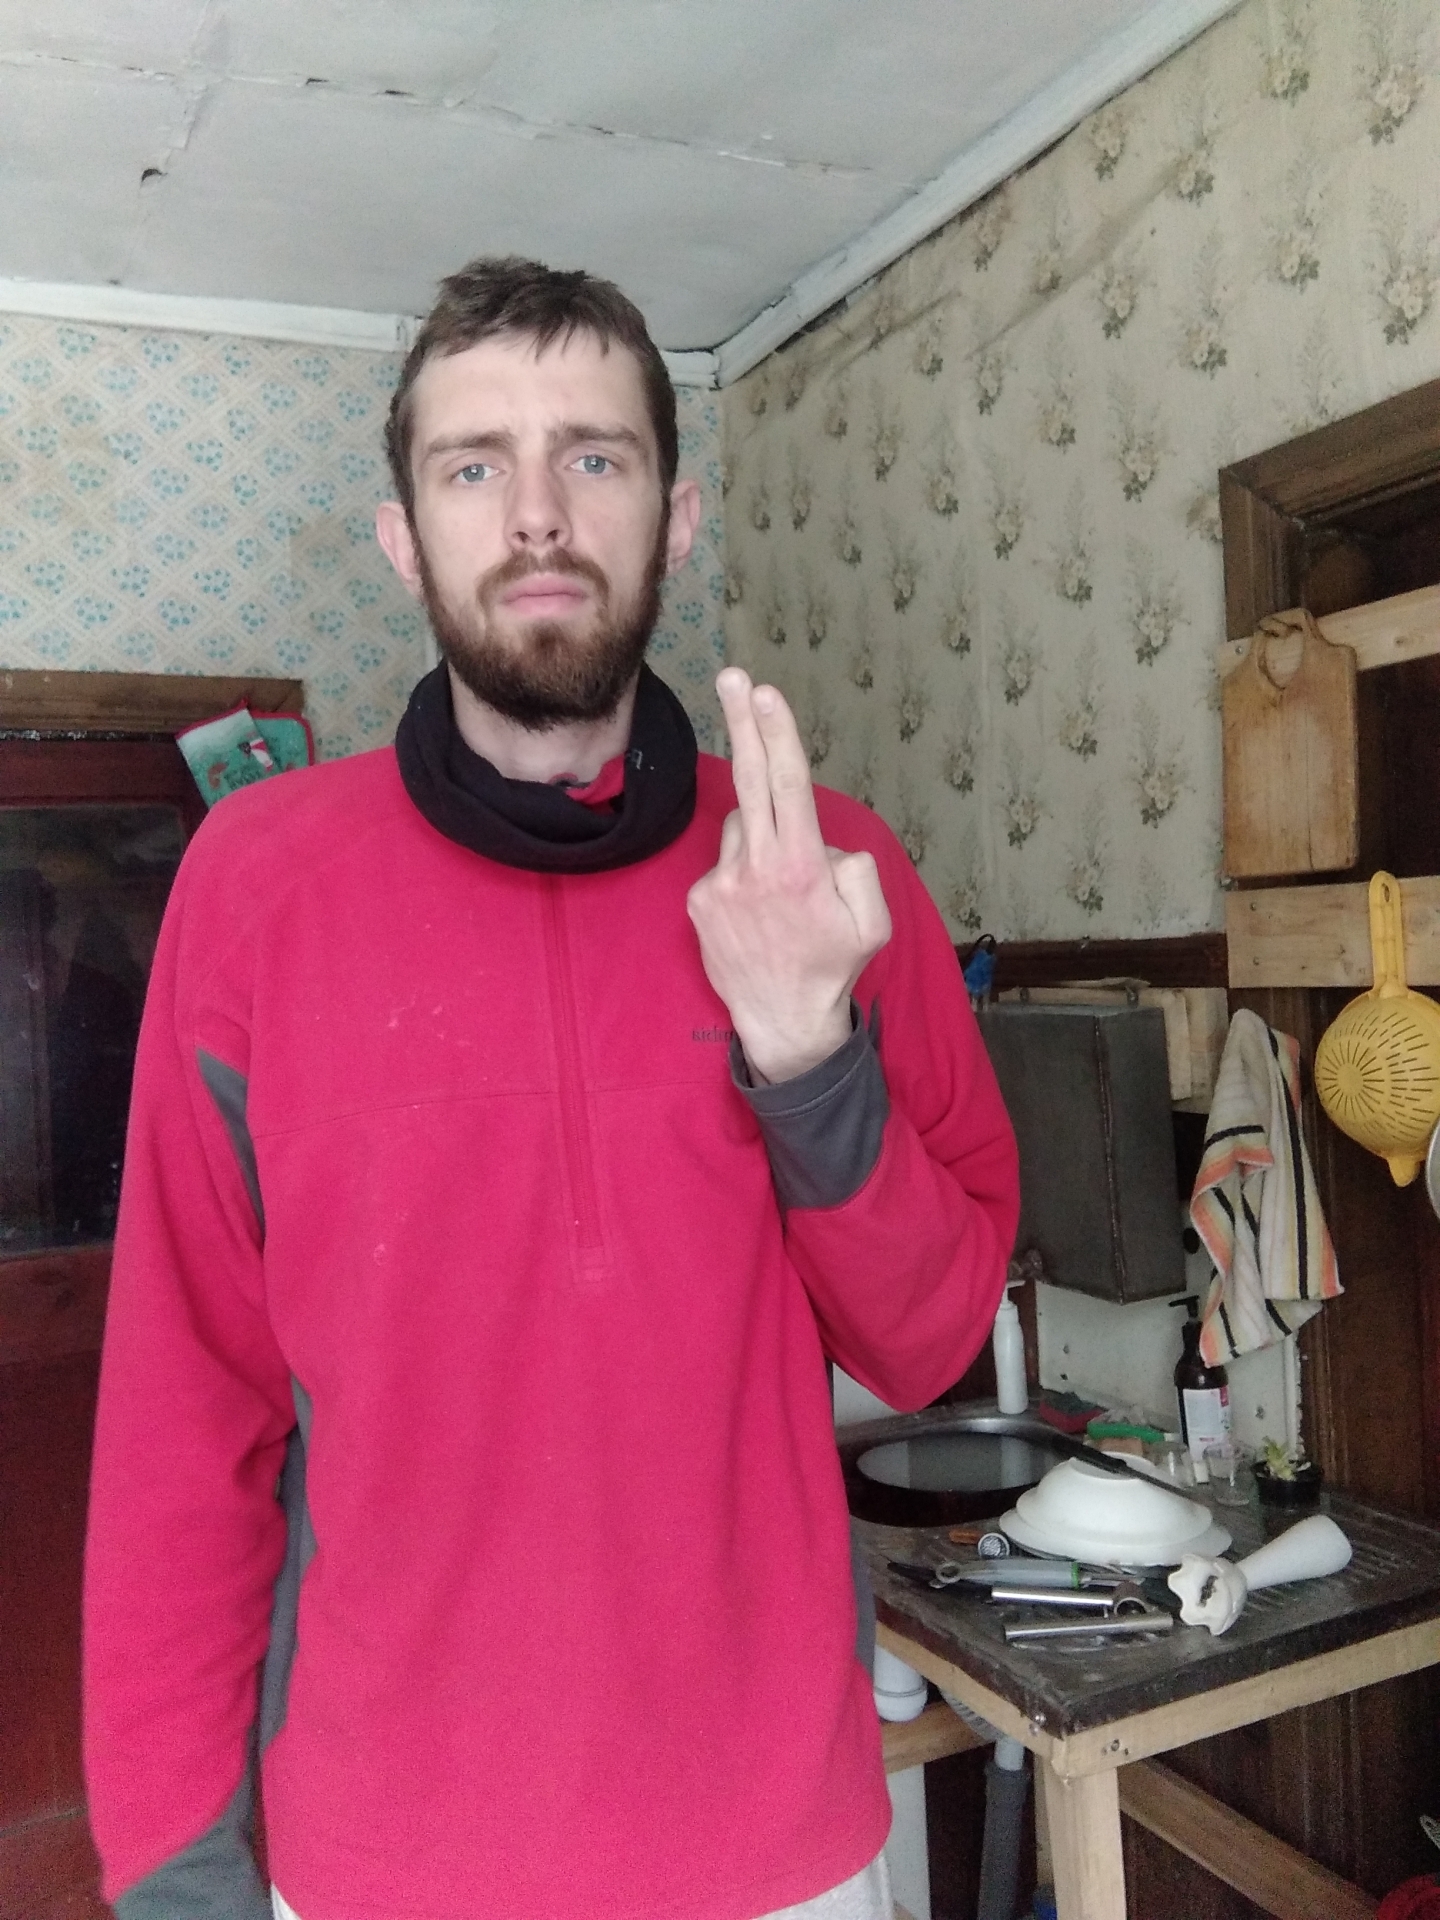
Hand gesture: two_up_inverted